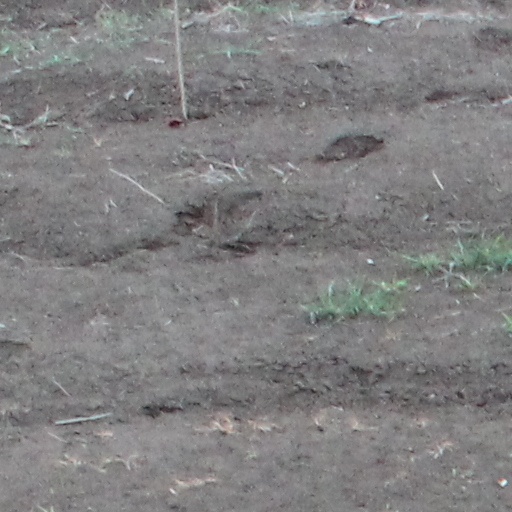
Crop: wheat